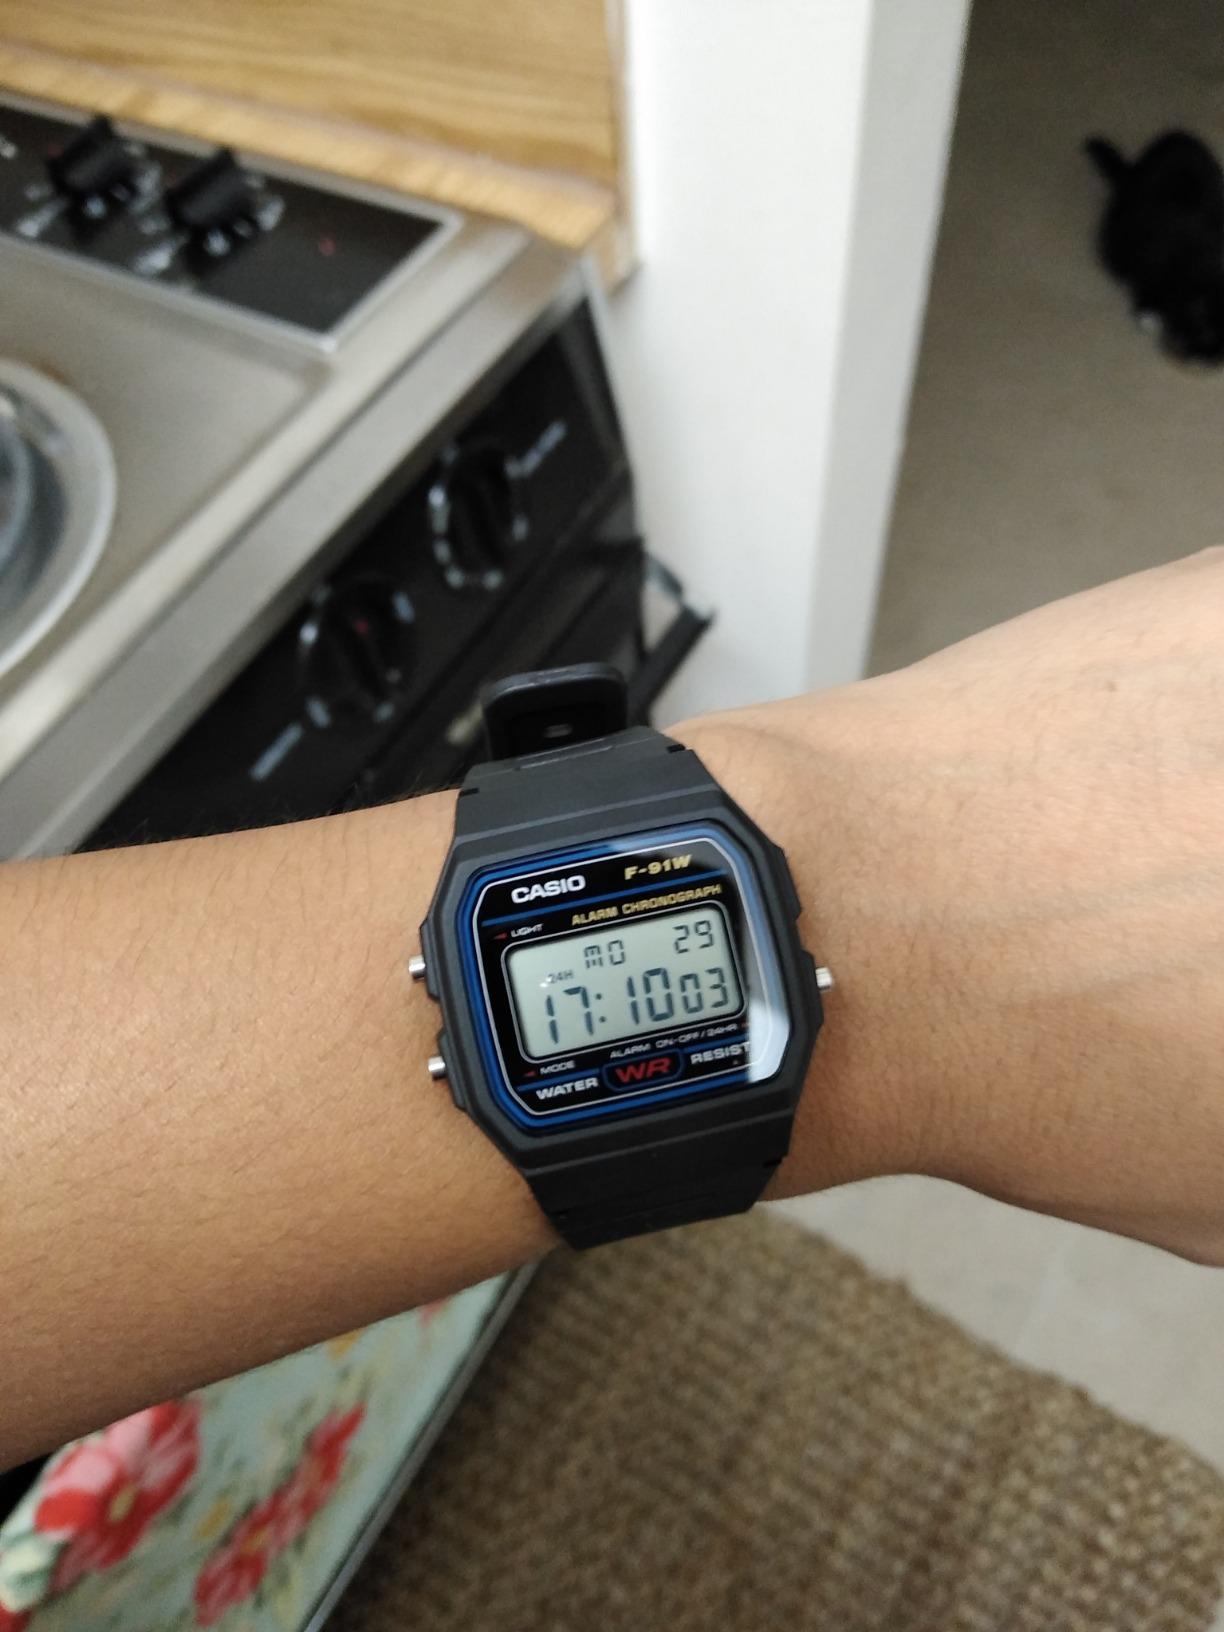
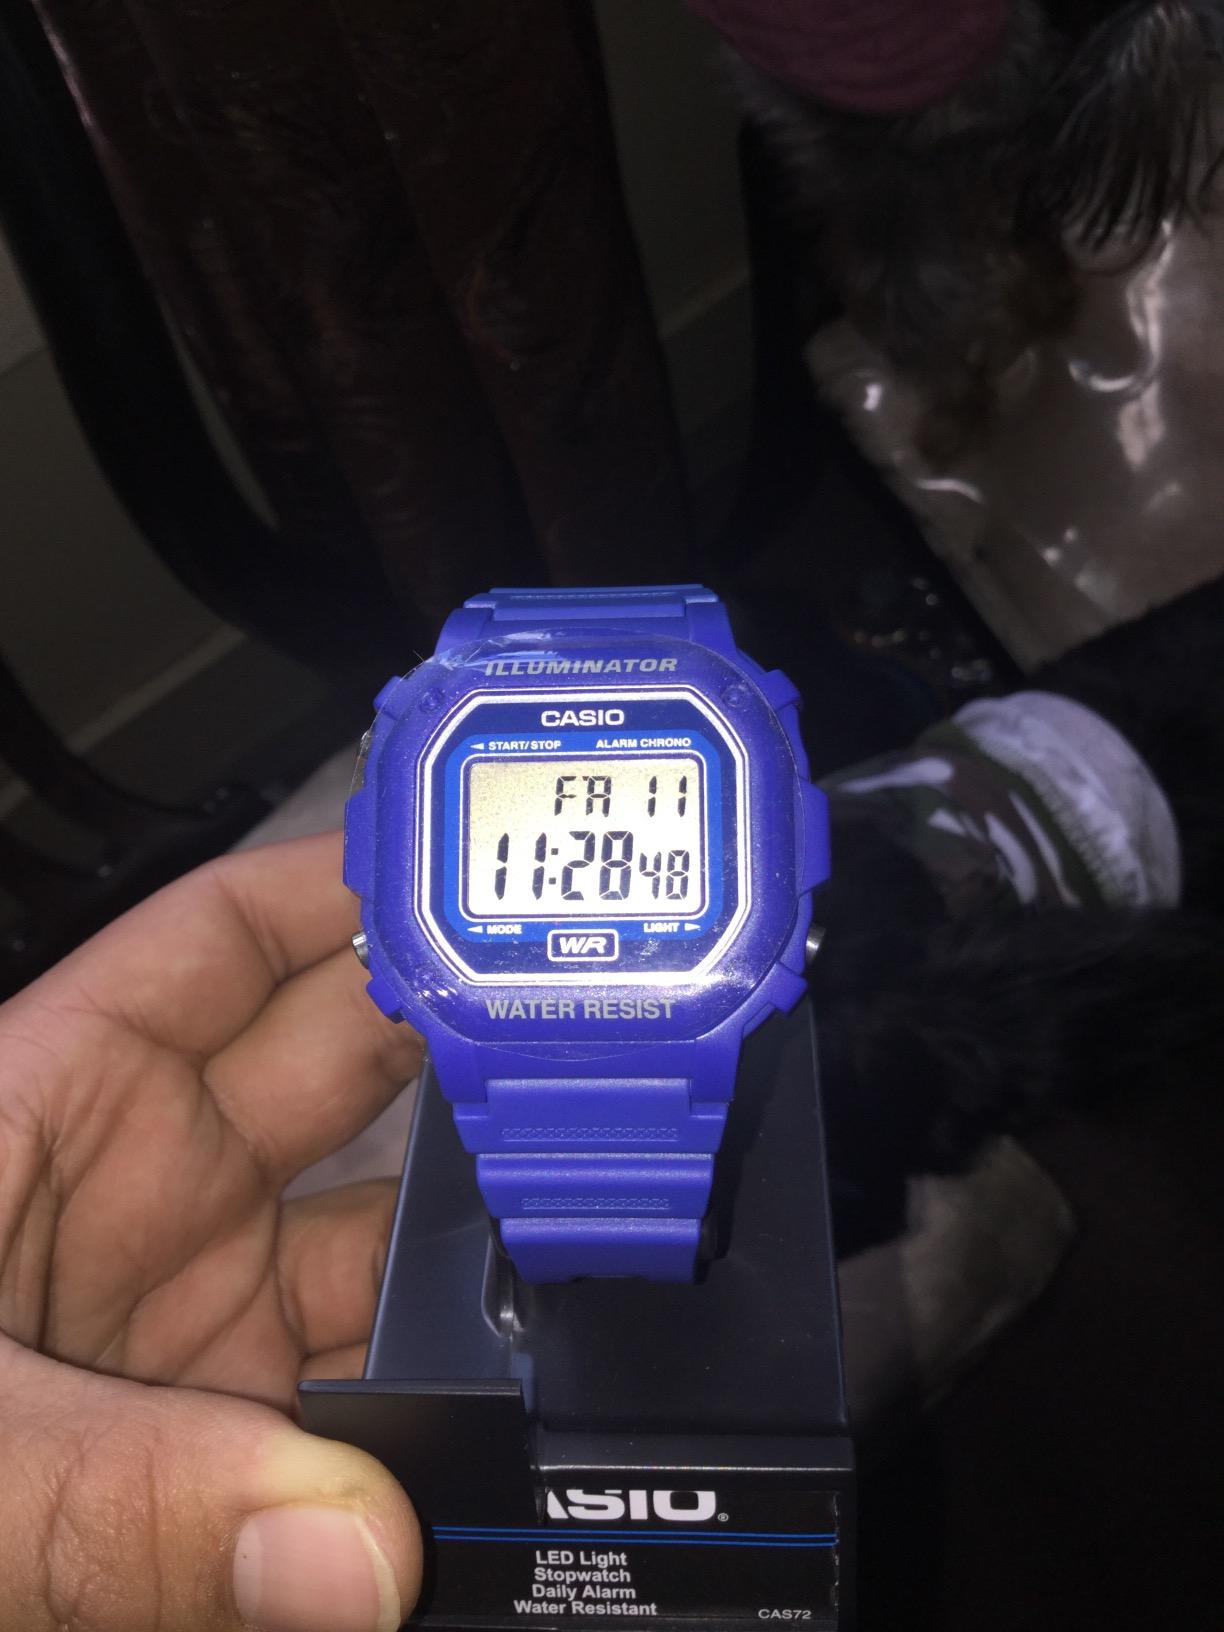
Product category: accessories_watch
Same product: no